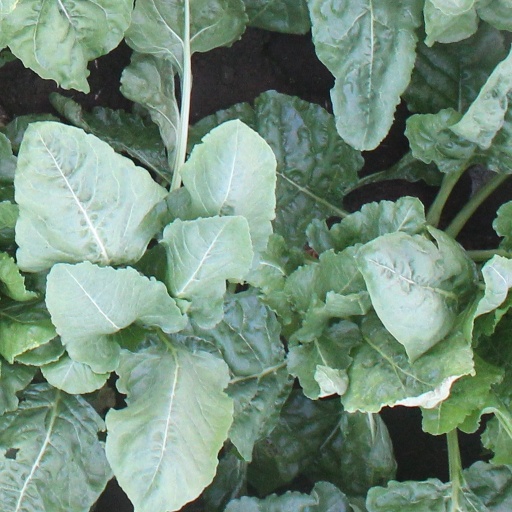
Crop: sugar beet